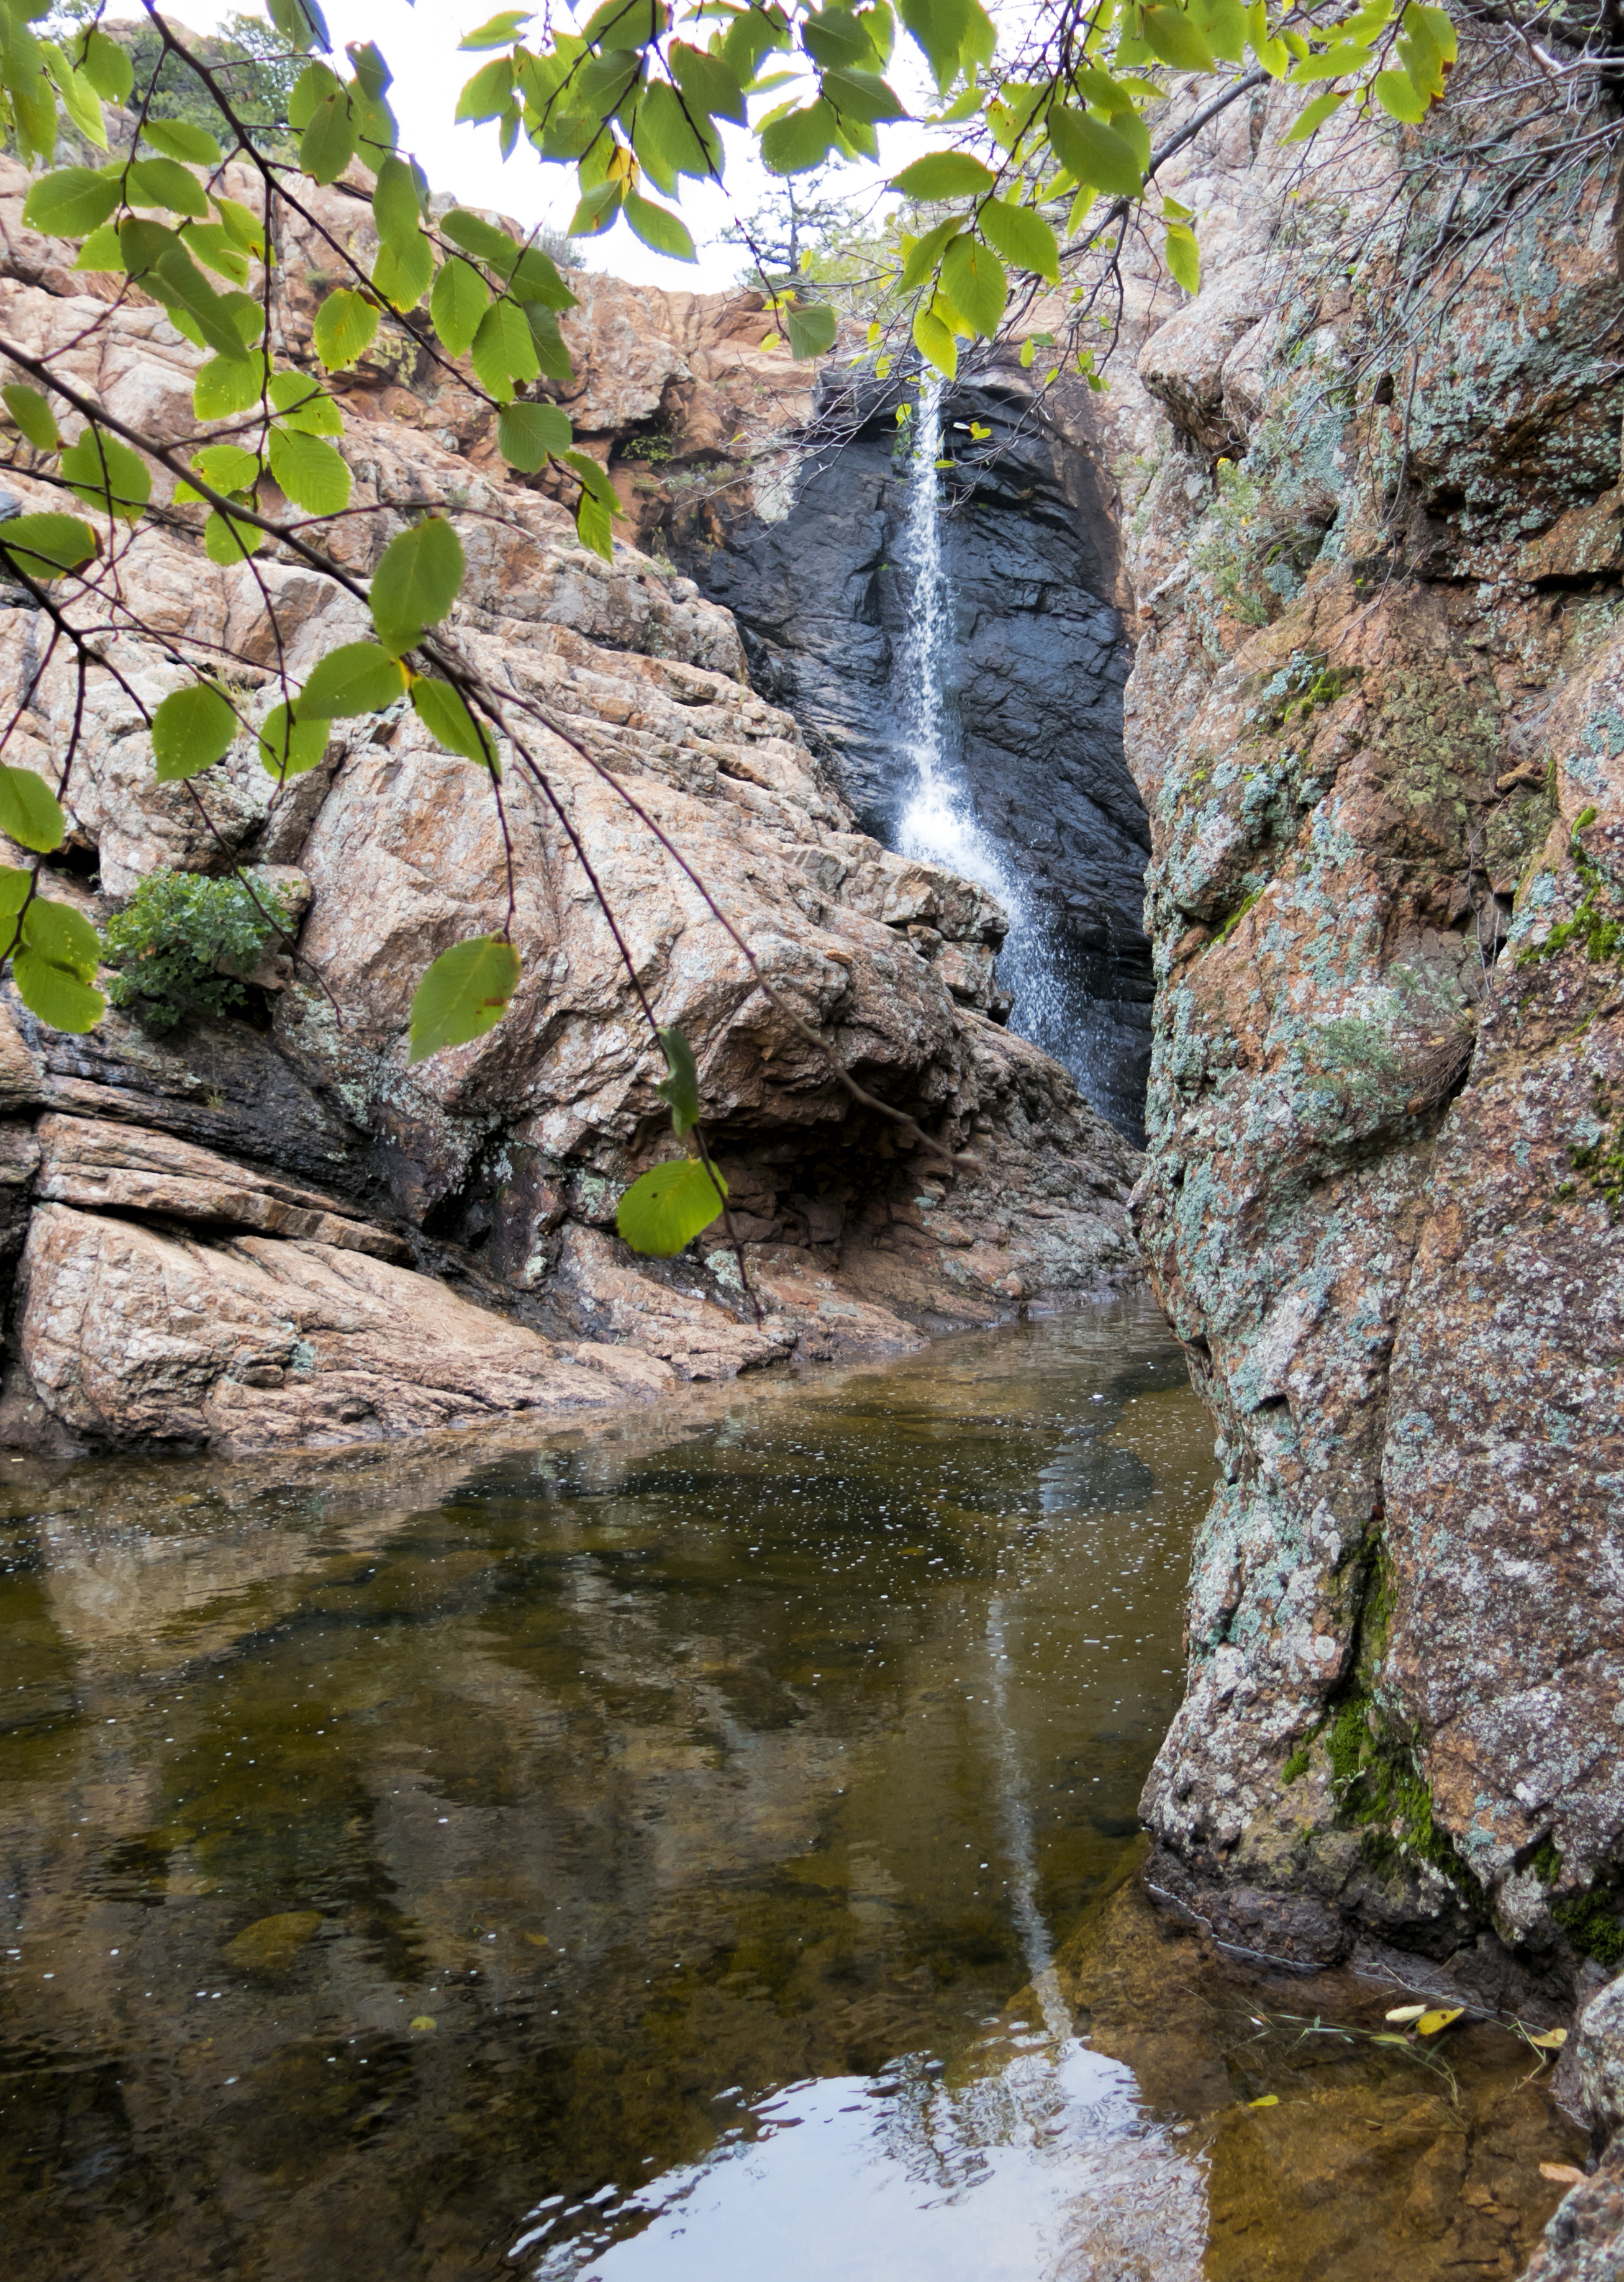
tree, water, nature, rock, waterfall, wilderness, leaf, flower, adventure, river, stream, reflection, jungle, autumn, canyon, body of water, ravine, oklahoma, woodland, water feature, larrysmith, wichitamountains